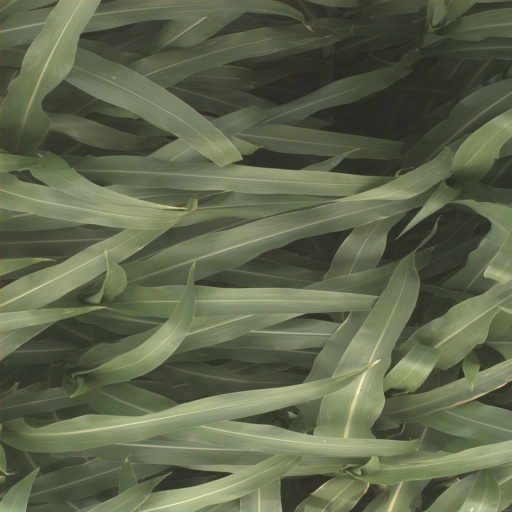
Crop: sorghum